Shaw Brothers Studio

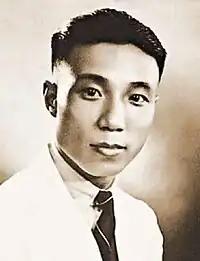
Run Run Shaw in 1927

The Shaw Brothers continued to expand but suffered a setback during the Second World War when the Japanese occupied Malaya and Singapore. After the war, they began to rebuild. In the 1950s, Nanyang started to switch film production from Cantonese to Mandarin as the communist takeover of mainland China had cut off the supply of Mandarin films to overseas Chinese communities. In this period, Nanyang Studio operated under the company name of Shaw and Sons Ltd. The Mandarin films of the 1950s were primarily "wenyi" films (文藝片) in a contemporary setting as well as a few period dramas. In 1957, Run Run Shaw moved to Hong Kong, set up a new company, Shaw Brothers (Hong Kong) Ltd., and built a new studio at Clearwater Bay, which officially opened in 1961 as Movietown. In the mid-1960s, Movietown was the largest and best-equipped studio in Chinese filmmaking as well as the largest privately owned studio in the world, with 15 stages, two permanent sets, state-of-the-art film-making equipment and facilities, and 1,300 employees. Period and music dramas were popular in the 1960s, and later in the decade Kung fu films also became popular. Some of Shaw Brothers' most notable films were made in this period, including "The Magnificent Concubine", "The Love Eterne", as well as "One-Armed Swordsman", which broke the box office records and some spawned multiple sequels. The studio popularized the kung-fu genre of films, which included "Five Fingers of Death" and "The 36th Chamber of Shaolin" made in the 1970s. The 1960s was a period of intense rivalry between Shaw Brothers and Cathay Organisation, but eventually Shaw Brothers gained the upper hand and Cathay ceased film production in 1970. Sir Run Run Shaw became involved in television when TVB was launched in 1967. In 1969, Shaw Brothers (HK) issued shares and became a public listed company.